McKean Island

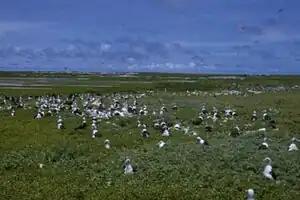
Colony of lesser frigatebirds on McKean Island

Sites on the reef averaged 20% Live Coral Cover, with higher abundance of algae (mainly turf and incipient fleshy algae) as compared to Nikumaroro, coral rubble, and some coralline algae. As at Nikumaroro, branching and encrusting/submassive growth forms predominated, followed by massive corals. Only a small cover of "Halimeda" was observed while carpeting soft corals ("Sinularia" and "Lobophytum") occupied 10% of the bottom of the lagoon.